Scott Hartnell

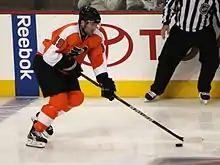
Hartnell during the season.

Hartnell has displayed bizarre on-ice and off-ice behaviour from time to time. He stole the glove off New York Rangers forward Chris Drury during a game on January 31, 2008. Another glove-related incident occurred on December 2, 2008, when Hartnell threw his glove at Tampa Bay Lightning forward Ryan Malone in an attempt to stop a breakaway, resulting in a penalty shot for Malone. Hartnell is also known for his long, bushy hair. On March 26, 2009, the Flyers held "Hartnell Wig Night," where fans attending the game were given wigs resembling his hair. On October 23, 2010, Hartnell revealed he had cut his bushy hair off and donated it to Locks of Love.